Fort De Soto Park

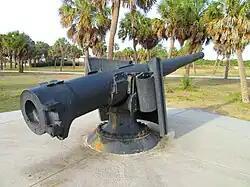
One of Fort De Soto Park's two 6-inch 40-caliber rapid-fire Armstrong guns. Originally located at Fort Dade on Egmont Key, the guns were refurbished and remounted for display at Fort De Soto in 1980.

Fort De Soto was active from 1898 to 1910. At least one company was present at Fort De Soto at all times and many times several units were present. Mosquitoes were a constant problem and the post was very hot in the summers. In 1910, most of the Army troops were moved from Fort De Soto to Fort Morgan, Alabama. Only a caretaker force remained; by 1914, only an ordnance sergeant and game warden remained at the post. Through most of World War I, a larger caretaker force was at the post, usually with about twenty-two privates, two noncommissioned officers, and two commissioned officers. In 1917, four of Fort De Soto's mortars were disassembled and shipped to Fort Rosecrans in San Diego, California.